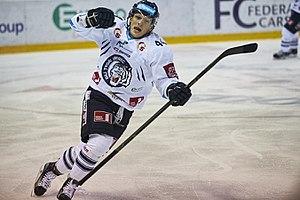
Radim Šimek est un joueur professionnel tchèque de hockey sur glace. Il évolue au poste de défenseur.